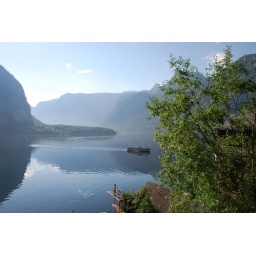
View of Hallstatt lake from our apartment balcony early in the morning